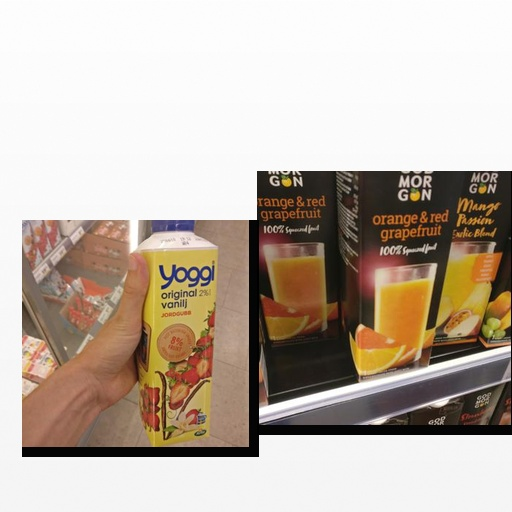
Food items: strawberry_yoghurt, orange_red_grapefruit_juice